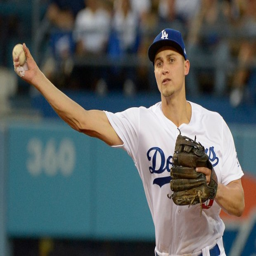
athlete throws out baseball player in the third inning of a game .